Question: Please indicate a possible affordance area of the book that can be used for holding
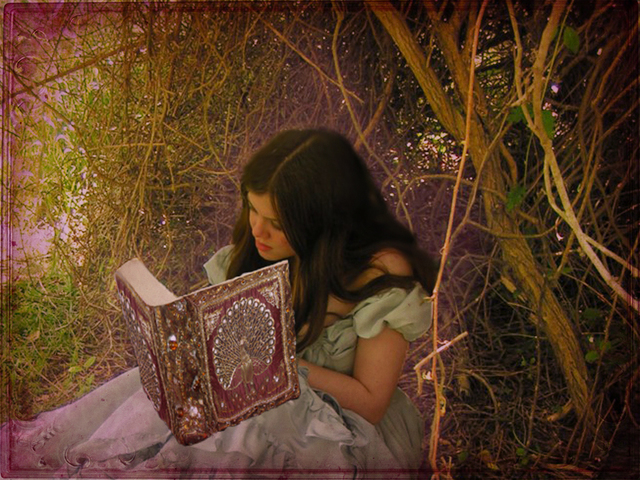
Answer: [104.5, 245.5, 312.5, 456.5]